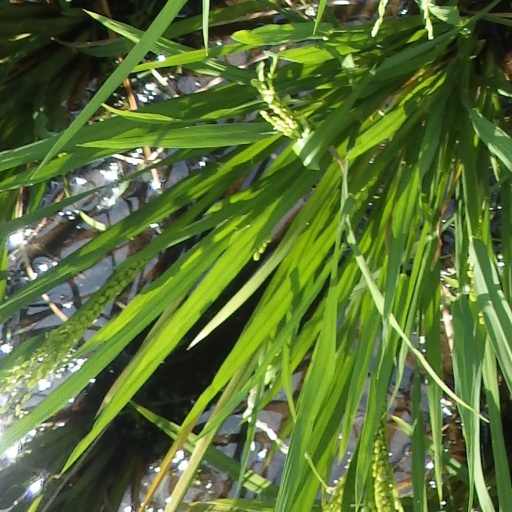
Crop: rice